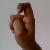
The image shows a hand gesture representing the letter 'X' in Indian Sign Language.